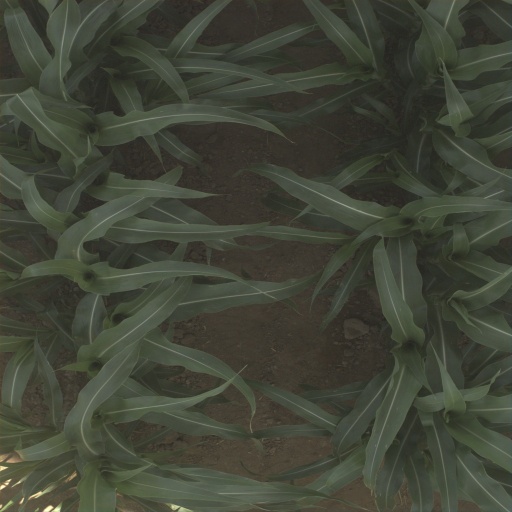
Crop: sorghum